Itzam Kʼan Ahk I

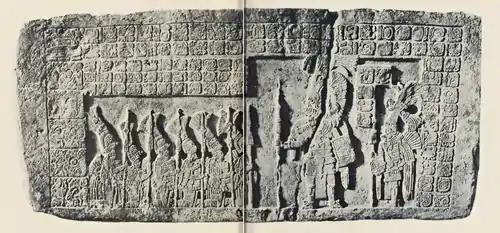
Panel 2, constructed by Itzam Kʼan Ahk I, depicts Yat Ahk I being venerated by leaders from other polities.

Itzam Kʼan Ahk I crafted Panel 2 one kʼatun after the death of his father, Kʼinich Yoʼnal Ahk I. The carving is "ambiguous", and while it likely depicts the previous Piedras Negras "ajaw" Yat Ahk I, it could also simultaneously depict both Yat Ahk I and Kʼinich Yoʼnal Ahk I, thereby connecting the two figures. The leader is shown performing a religious ceremony involving the "grasping" of a Teotihuacan-influenced helmet; the associated glyphs reveal that Itzam Kʼan Ask I performed this ritual in 658over one hundred years after Yat Ahk I had performed the very same rite in AD 510. The "ajaw" on the panel is notably surrounded by subservient lords of nearby polities, implying that during Yat Ahk I's rule, Piedras Negras was the regional power. O'Neil notes that the lords are "fully dressed and armed", which suggests "a sense of collaboration and alliance with their Piedras Negras overlord." The panel was later reset and situated near Panel 3 on Structure O-13 during the reign of the last "ajaw" of Piedras Negras, Kʼinich Yat Ahk II.